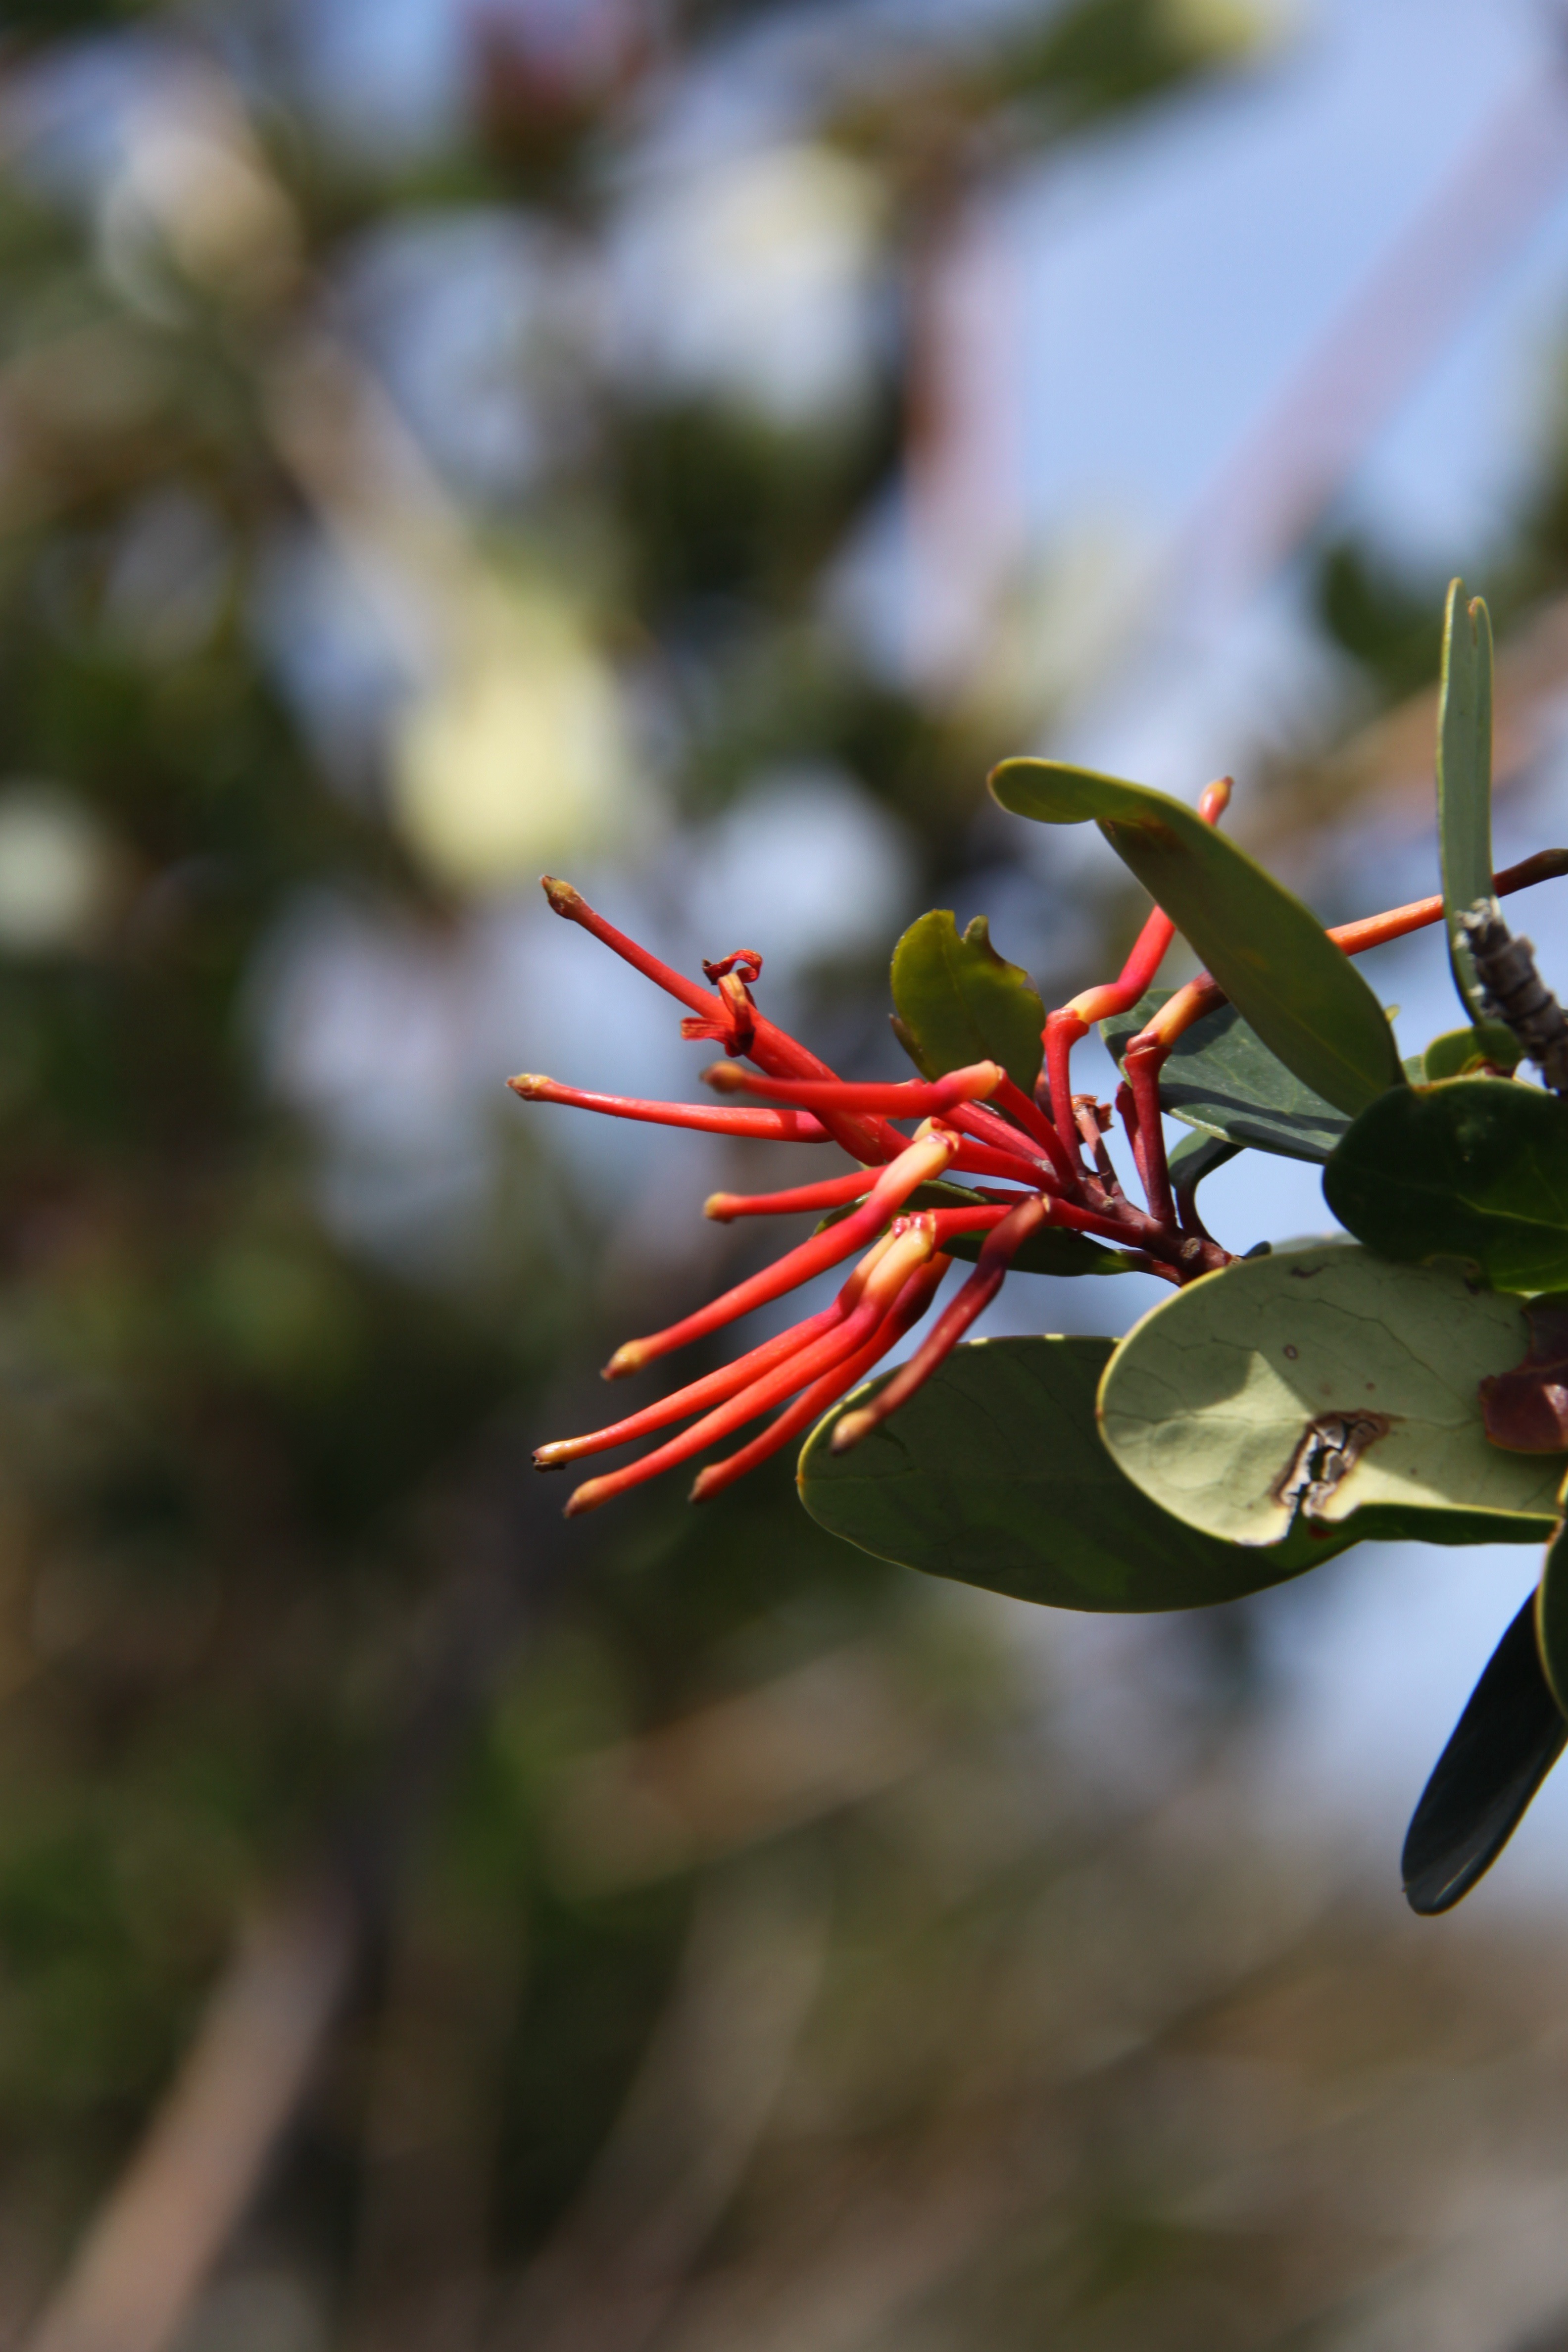
tree, nature, branch, blossom, plant, photography, leaf, flower, spring, green, red, color, autumn, botany, flora, season, wildflower, close up, red flower, shrub, macro photography, flowering plant, land plant, thorns spines and prickles